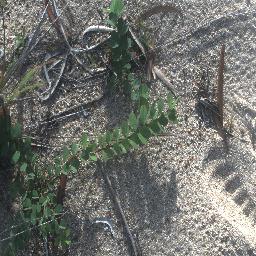
Label: negative